Sean Graham bookmakers' shooting

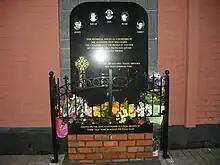
Memorial stone laid in February 2012

On 5 February 2002 a plaque was erected on the side of the bookmaker's shop in Hatfield Street carrying the names of the five victims and the Irish language inscription "Go ndéana Dia trócaire ar a n-anamacha" ("May God have mercy on their souls"). A small memorial garden was later added. The unveiling ceremony, which took place on the tenth anniversary of the attack, was accompanied by a two-minute silence and was attended by relatives of the dead and survivors of the attack. A new memorial stone was laid on 5 February 2012 to coincide with the publication of a booklet calling for justice for the killings.